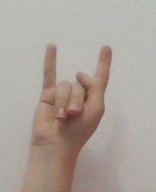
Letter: la